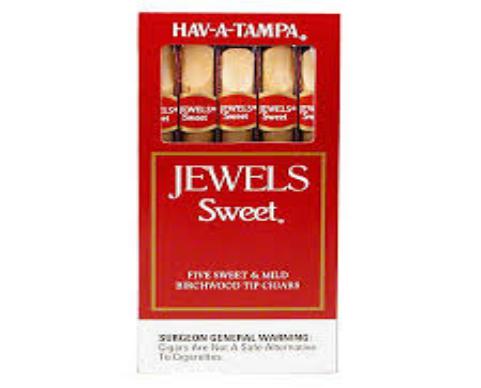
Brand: Hav-A-Tampa
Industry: Food